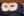
Number: 8